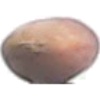
Label: Hazelnut 1